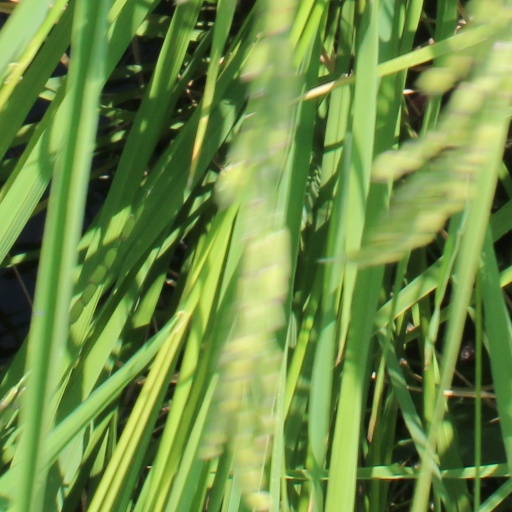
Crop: rice